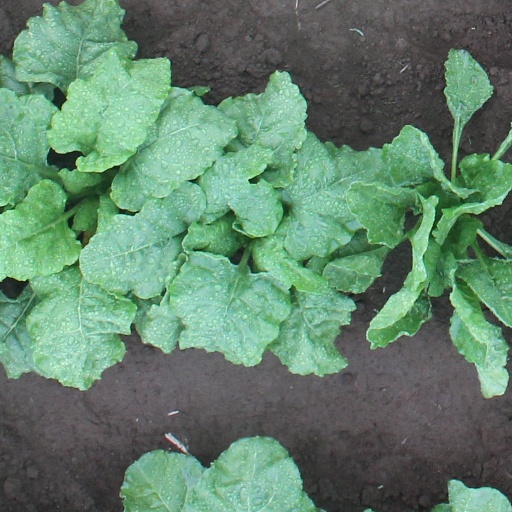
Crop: sugar beet